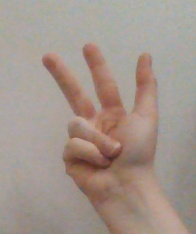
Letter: al